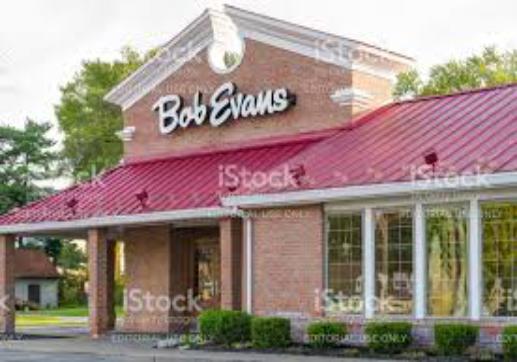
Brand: Bob Evans Restaurants
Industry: Clothes